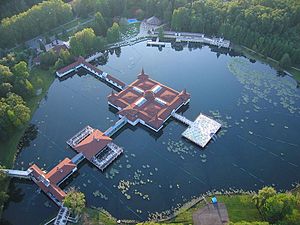
Ungarn / Geografi / Klima
Ungarn [ˈåŋˌgα'n] er en centraleuropæisk indlandsstat. Den er beliggende på den Pannoniske Slette og grænser til Slovakiet mod nord, Ukraine og Rumænien mod øst, Serbien og Kroatien mod syd, Slovenien mod sydvest og Østrig mod vest. Landets hovedstad og største by er Budapest. Ungarn er medlem af den Europæiske Union, NATO, OECD, Visegrád-gruppen og Schengen-samarbejdet. Det officielle sprog er ungarsk, der er det mest udbredte ikke-indoeuropæiske sprog i Europa.